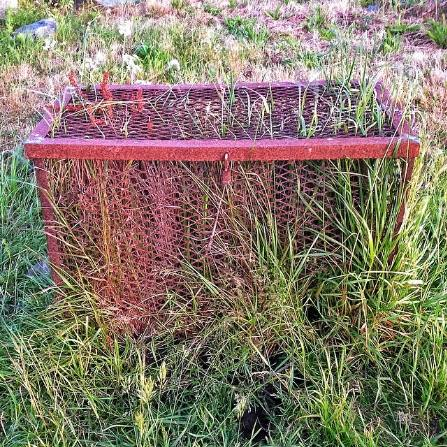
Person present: No